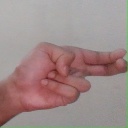
अक्षर: ह